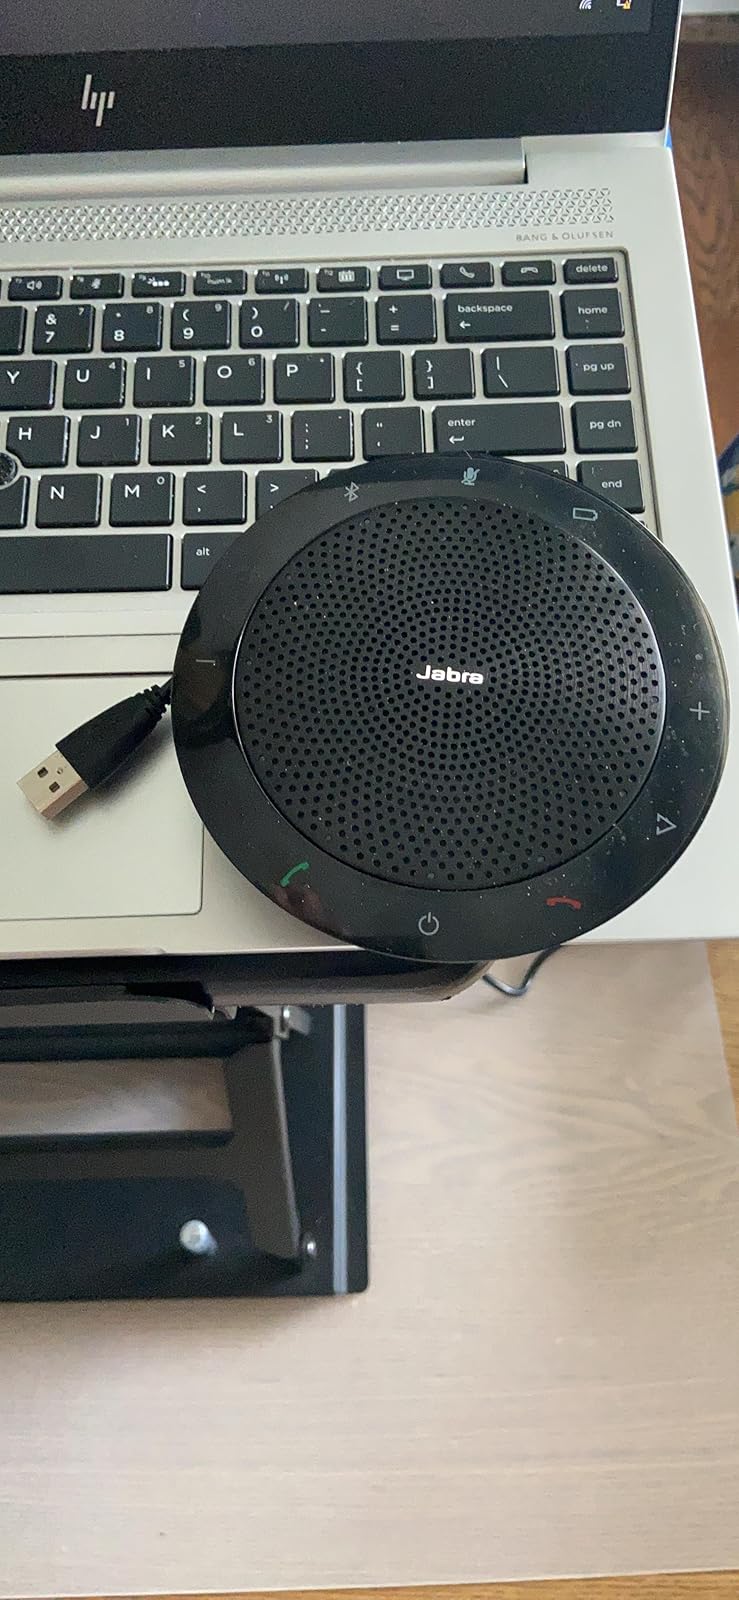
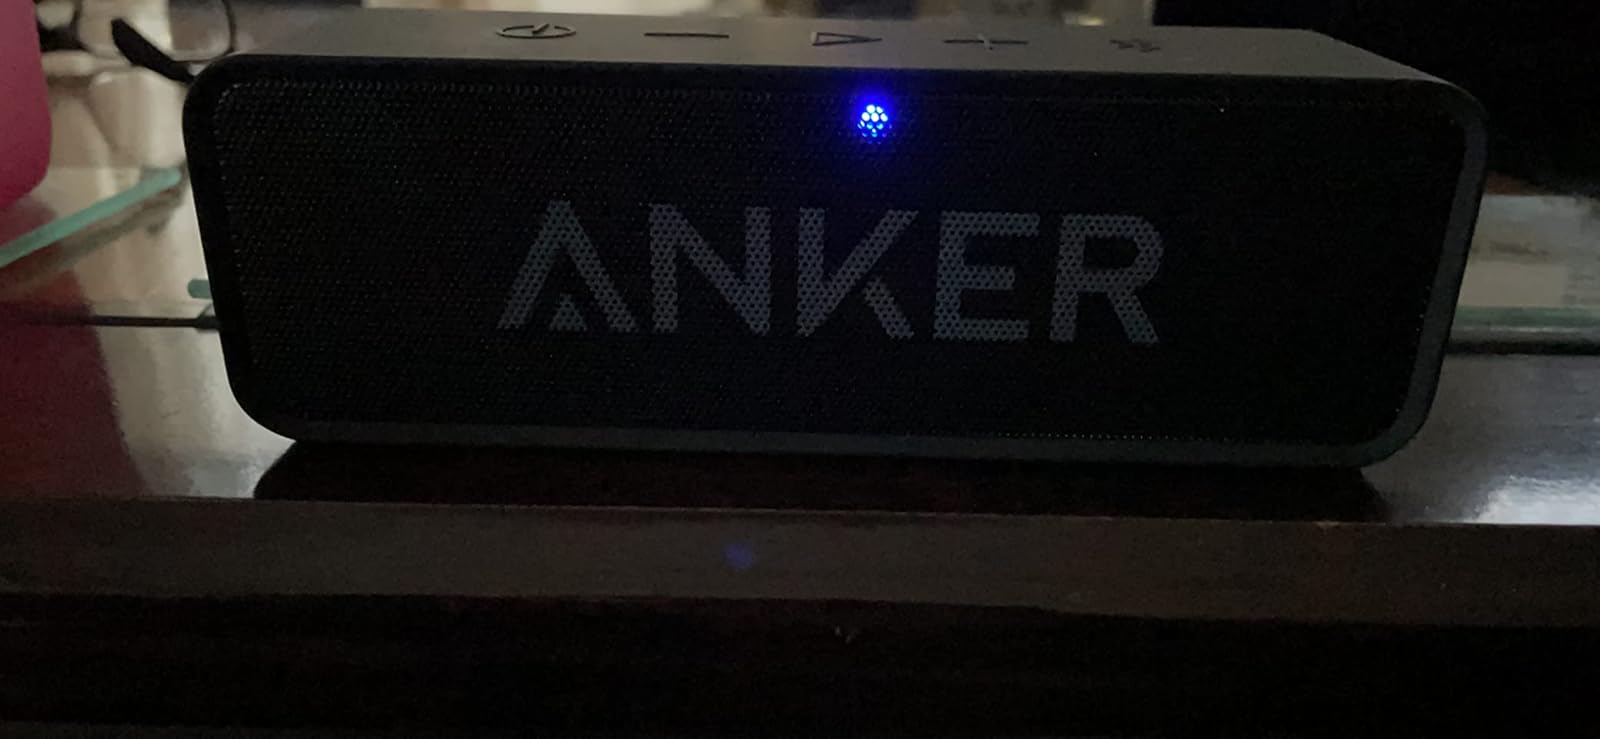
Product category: speaker
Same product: no